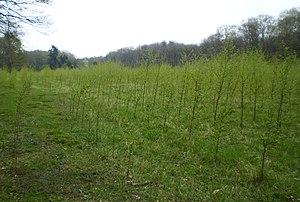
""Nederlands eerste internetbos""
La compensation carbone consiste à essayer de contrebalancer ses propres émissions de CO₂ par le financement de projets de réduction d'autres émissions ou de séquestration de carbone. Elle est présentée comme étant l'un des outils disponibles pour atteindre la neutralité carbone dans le cadre de l'atténuation du réchauffement climatique. Elle s'applique essentiellement au CO₂, mais peut s'appliquer également aux émissions d'autres gaz à effet de serre.
"Une compensation écologique ou mesure compensatoire vise à compenser ou contrebalancer les effets menant à une ""perte nette de biodiversité"" d'un aménagement ou de la réalisation d'un projet inévitablement ou potentiellement créateur de nuisances. Il peut par exemple s'agir d'un projet, quand on a échoué à éviter ou atténuer en amont les impacts négatifs de ce projet.
Un Bilan des émissions de gaz à effet de serre est une méthode visant à quantifier les émissions des principaux gaz à effet de serre qui peut être appliquée soit à l'échelle d'un produit soit à l'échelle d'une entité particulière.
La gouvernance d'Internet est l’élaboration et l’application conjointes, par les États, le secteur privé, la société civile et les organisations internationales, dans le cadre de leurs rôles respectifs, de principes, normes, règles, procédures de prise de décision et programmes propres à façonner l’évolution et l’usage de l'Internet.